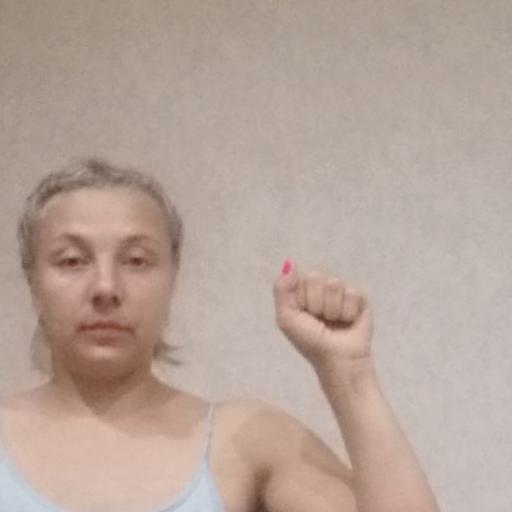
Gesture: fist